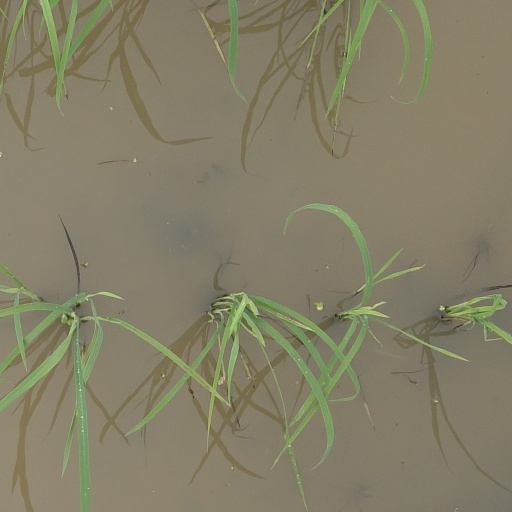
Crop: rice